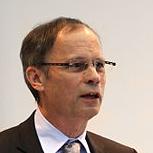
Age: 53